History of Zionism

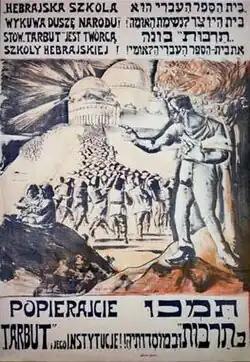
Poster from the Zionist Tarbut schools of Poland in the 1930s. Zionist parties were very active in Polish politics. In the 1922 Polish elections, Zionists held 24 seats of a total of 35 Jewish parliament members.

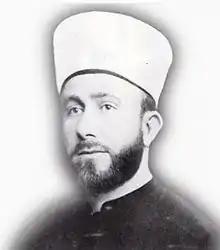
Mohammad Amin al-Husayni

Betar was founded by Ze'ev Jabotinsky at a meeting of Jewish youth in Riga, Latvia, arranged by Aaron Propes in 1923. Jabotinsky spoke of the Arab attacks on the settlement of Tel Hai and other Jewish settlements in the Galilee. He believed that these incidents, indicative of serious threats to the Jewish Palestinians, could only be addressed by the recreation of the ancient Jewish state of Israel, extending across the entirety of both Palestine and Jordan. This is the defining philosophy of Revisionist Zionism. Jabotinsky proposed creating Betar to foster a new generation of Jews thoroughly indoctrinated in these nationalist ideals and trained for military action against all enemies of Judaism. In 1931, Jabotinsky was elected "rosh Betar" ("head of Betar") at the first world conference in Danzig.